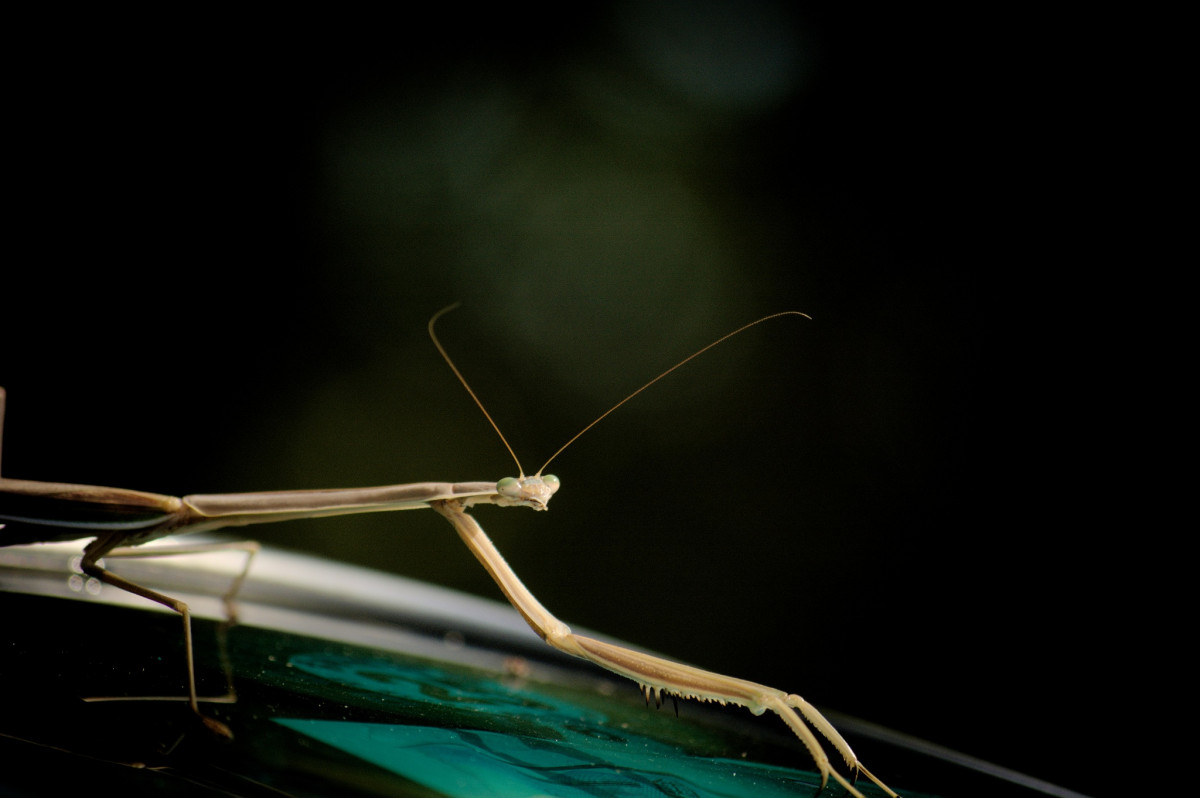
Tags: night, antenna, green, praying mantis, insect, critter, darkness, invertebrate, macro photography